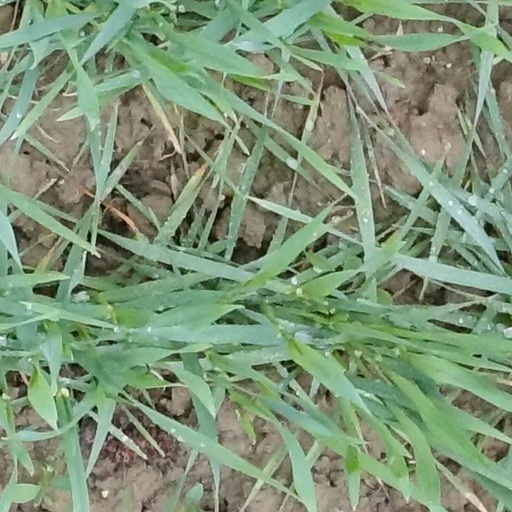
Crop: wheat